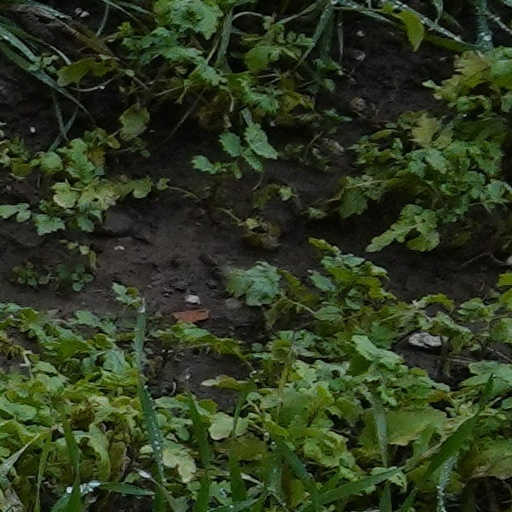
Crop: wheat